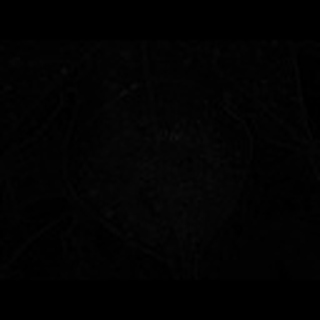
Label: cotton_target_spot